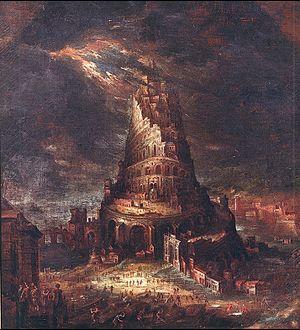
L’histoire de la tour de Babel est un épisode biblique rapporté dans la parashat Noa'h, dans le Livre de la Genèse Gn 11,1-9, peu après l'épisode du Déluge.